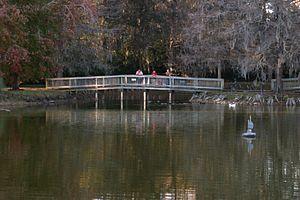
Le fleuve Edisto est un cours d'eau à eaux noires de Caroline du Sud. Il est formé de deux rivières, le North et South Edisto, qui se réunissent à Branchville et tombe dans l'océan Atlantique, entre Charleston et Beaufort, par deux branches, entre lesquelles se trouve l'île d'Edisto.